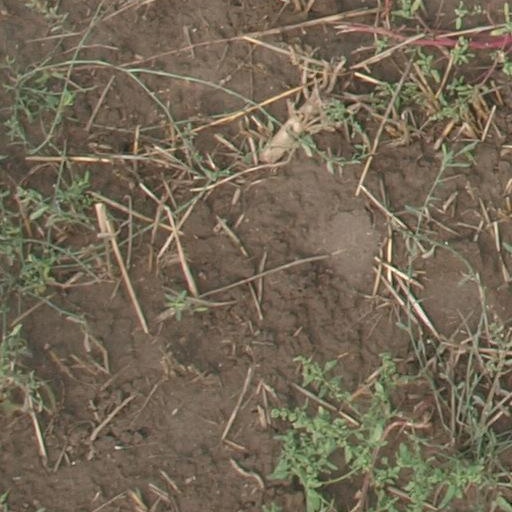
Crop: maize; corn